Gales Ferry, Connecticut

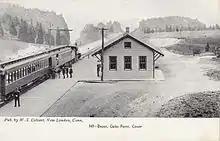
An early-20th-century postcard of Gales Ferry's train station, which opened in 1899 when the Norwich and Worcester Railroad was extended to Groton

The village is named for the ferry operated by Roger Gale at the current site of a Yale University crew training camp. Gales Ferry is part of the town of Ledyard, with its own post office (ZIP code 06335) and the Gales Ferry branch of the Ledyard library. The community has several neighborhoods, including The Village, Birdland, Christy Hills, Sherwood Forest, Glenwoods, and Presidential Estates. Gales Ferry also has its own volunteer fire department and a small marina. Much of the economic activity in the town revolves around Naval Submarine Base New London just to the south in Groton.